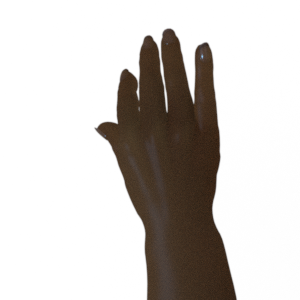
Label: paper